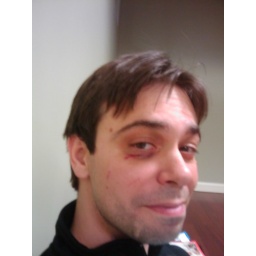
Long story short - the dog startled the cat. The cat fled over Derrick's face.